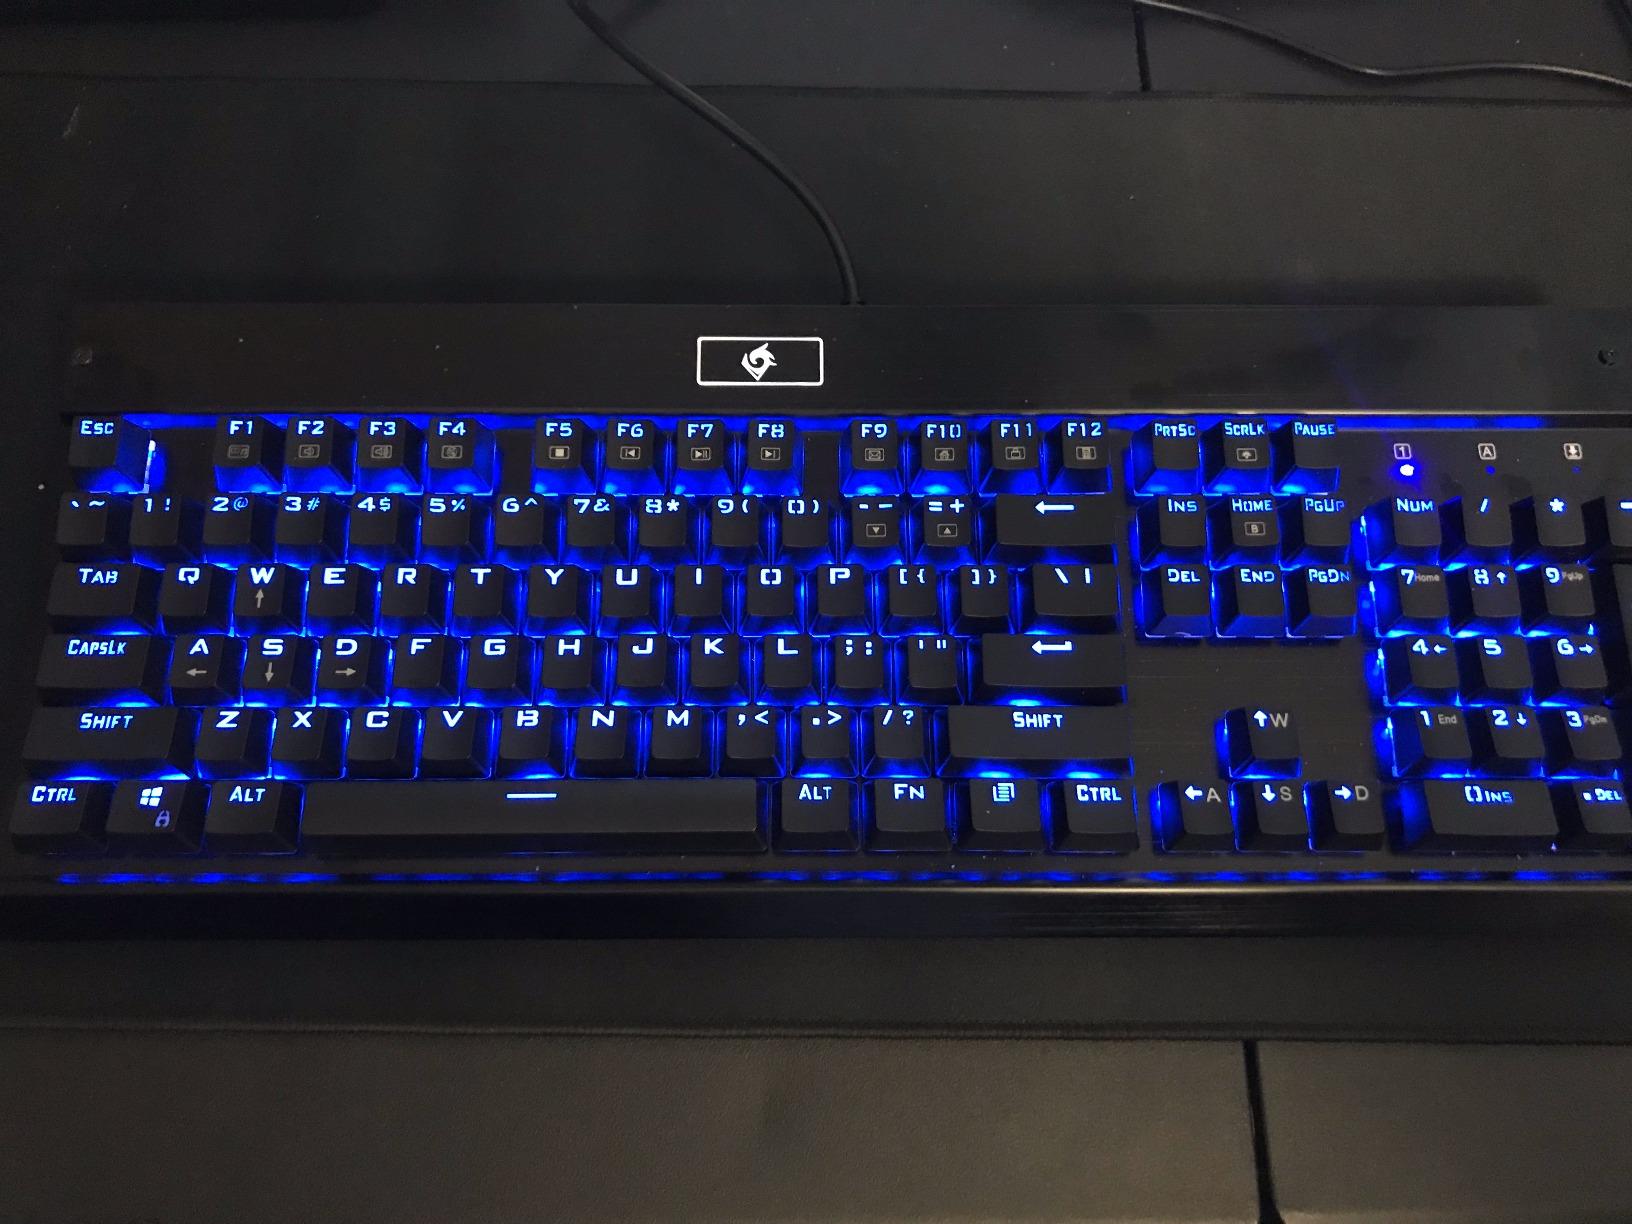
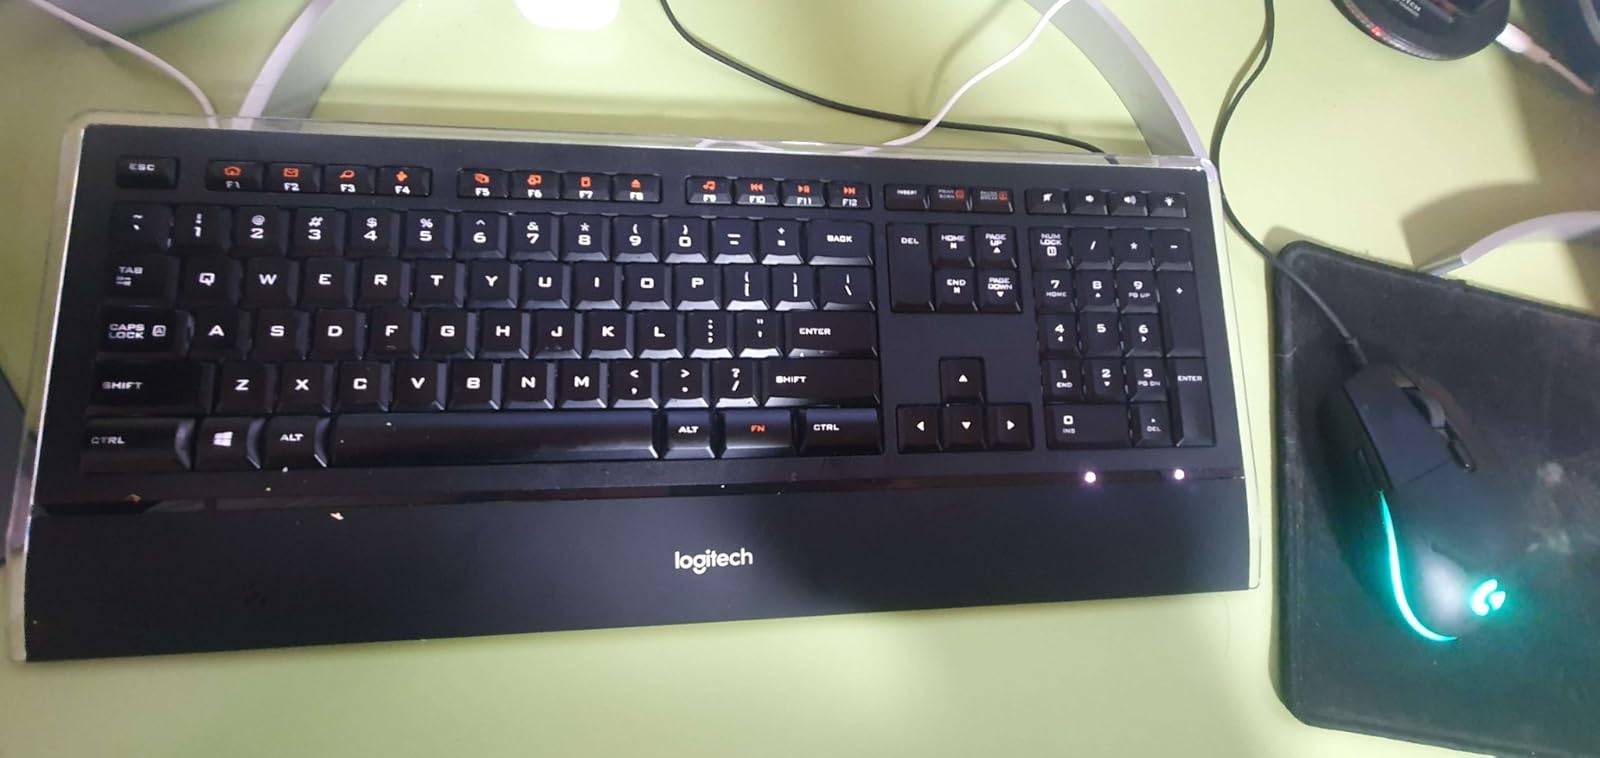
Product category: keyboard
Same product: no